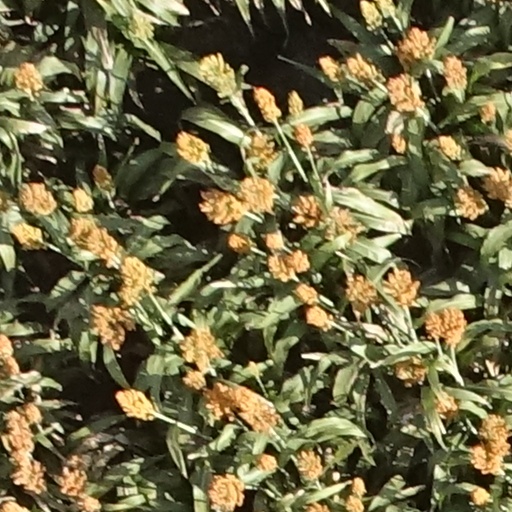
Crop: sorghum